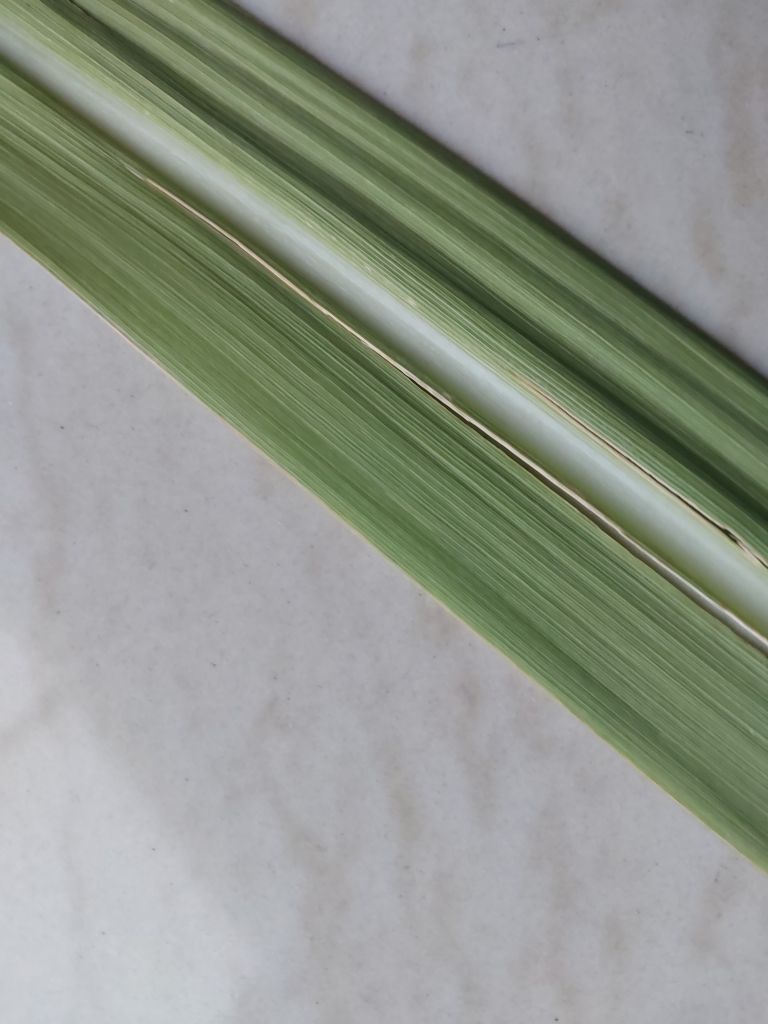
Label: Viral Disease